Frances Fisher Wood

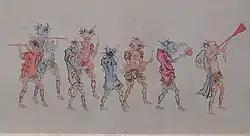
Momotaro and Devils in Procession, Detail of hand scroll by Katsushika Hokusai

She was variously described as a "Japanese scholar and expert" and an "Oriental art expert and dealer". Items that she owned were later given to the Memorial Art Gallery at the University of Rochester.